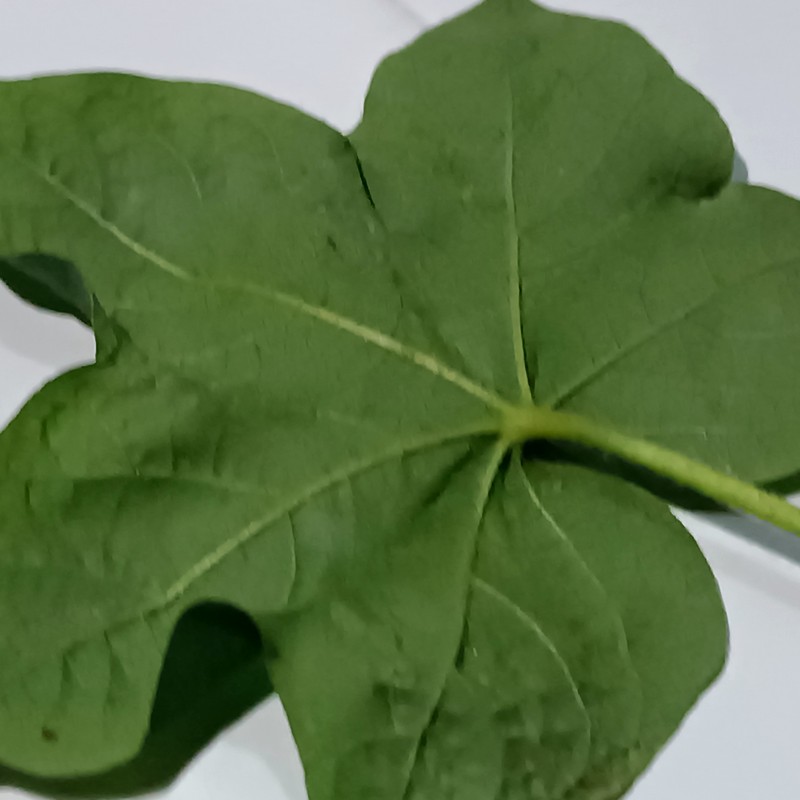
Label: Curl Virus